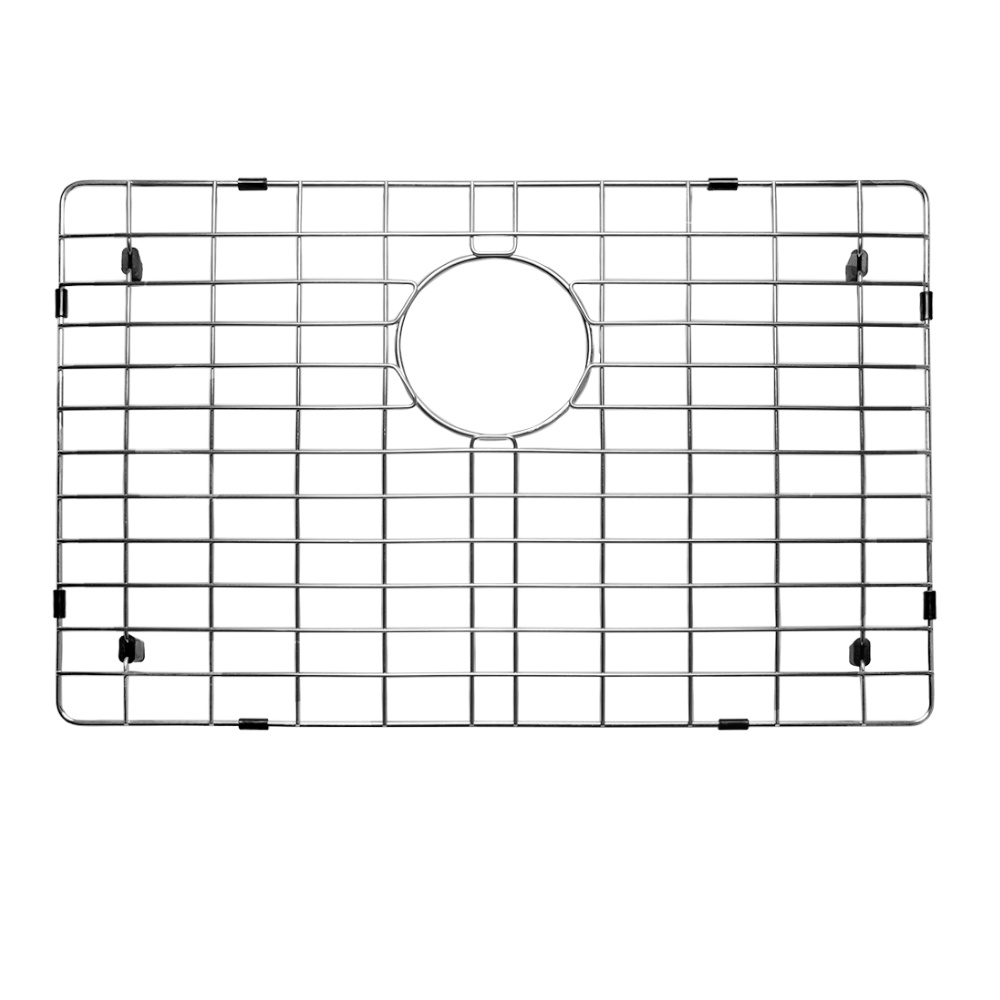
25-7/8" Stainless Steel Sink Bowl Grid Protector, GRHM-3018-R20
This 25-7/8" stainless steel sink grid is a practical, multi-purpose accessory designed to protect the sink surface while improving functionality in high-use kitchen environments. Constructed for durability and ease of use, this grid fits the bottom of select sinks to support food prep, drying, and cleaning tasks. Constructed from corrosion-resistant stainless steel for long-lasting performance Raised, hollow-grid design accelerates drainage and prevents standing water Centered 4-1/2" drain opening aligns with standard sink drain placement Includes protective rubber feet and bumpers to prevent scratches and sink damage Functions as a drying rack, rinse station, thawing surface, or scratch guard Compatible with select Allora sinks (verify sink dimensions prior to purchase) Minimum 1/2" clearance from sink edges is recommended This sink protector enhances both the lifespan and cleanliness of your kitchen sink, making it an essential addition for residential or commercial installations.
Brand: Allora USA
Category: Home & Garden > Kitchen & Dining > Kitchen Tools & Utensils > Sink Mats & Grids > Sink Grids